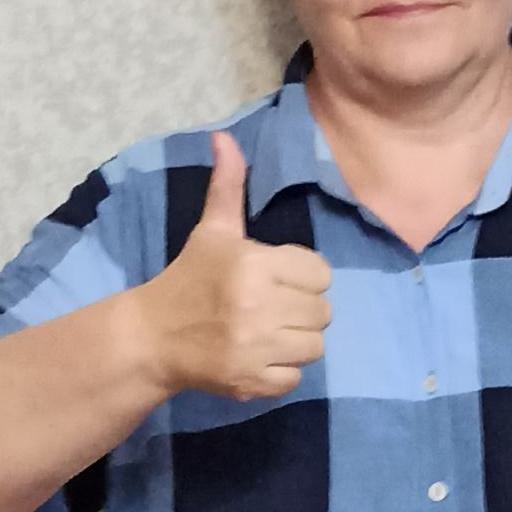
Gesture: like